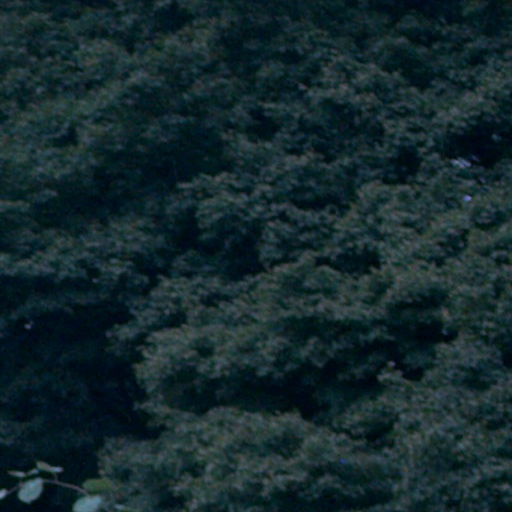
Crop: cassava